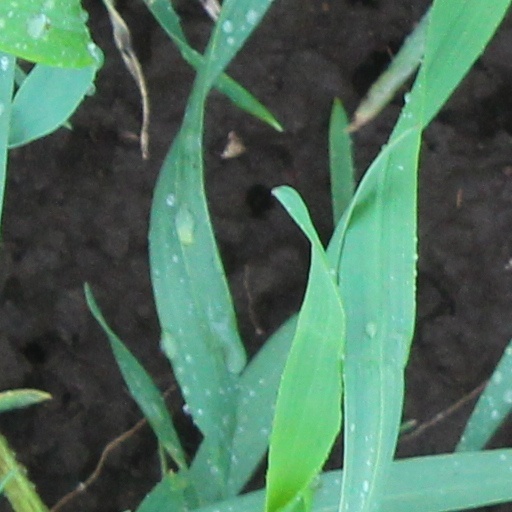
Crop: wheat